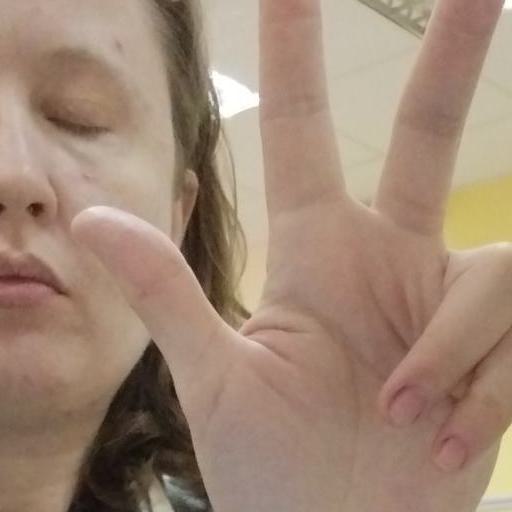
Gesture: three2